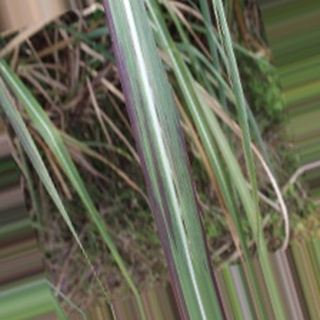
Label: sugarcane_bacterial_blight